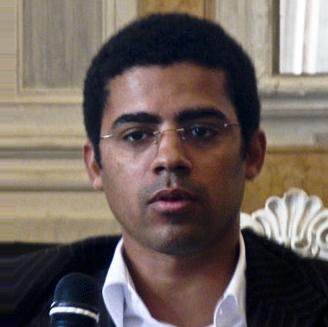
Age: 34